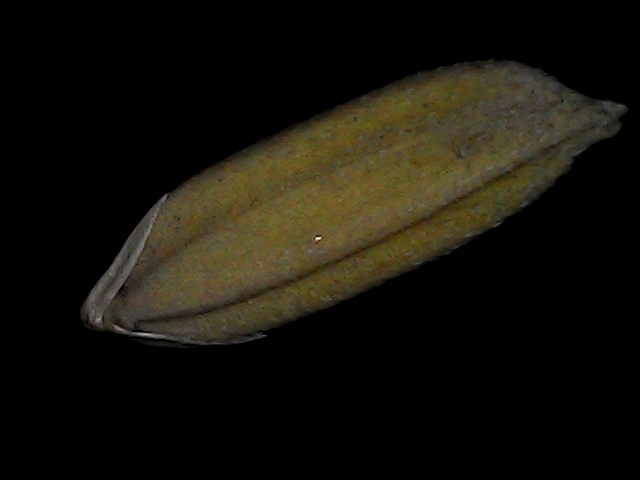
Rice variety: Bd72